Tyrone Cash

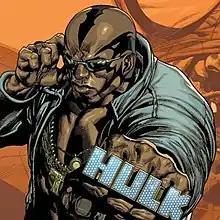
Tyrone Cash as depicted in "Ultimate Avengers" #10 (June 2010). Art by Leinil Francis Yu, Gerry Alanguilan, and Dave McCaig.

Tyrone Cash (Leonard Williams) is a character appearing in American comic books published by Marvel Comics. The character is depicted in the Ultimate Marvel universe, where he is a member of The Ultimates and is described as being The First Hulk prior to Bruce Banner.